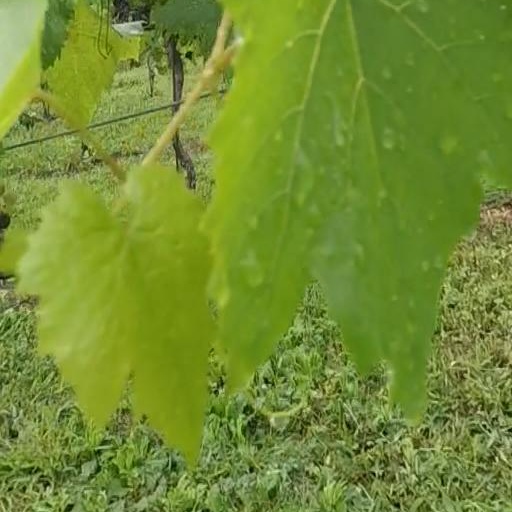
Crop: grape